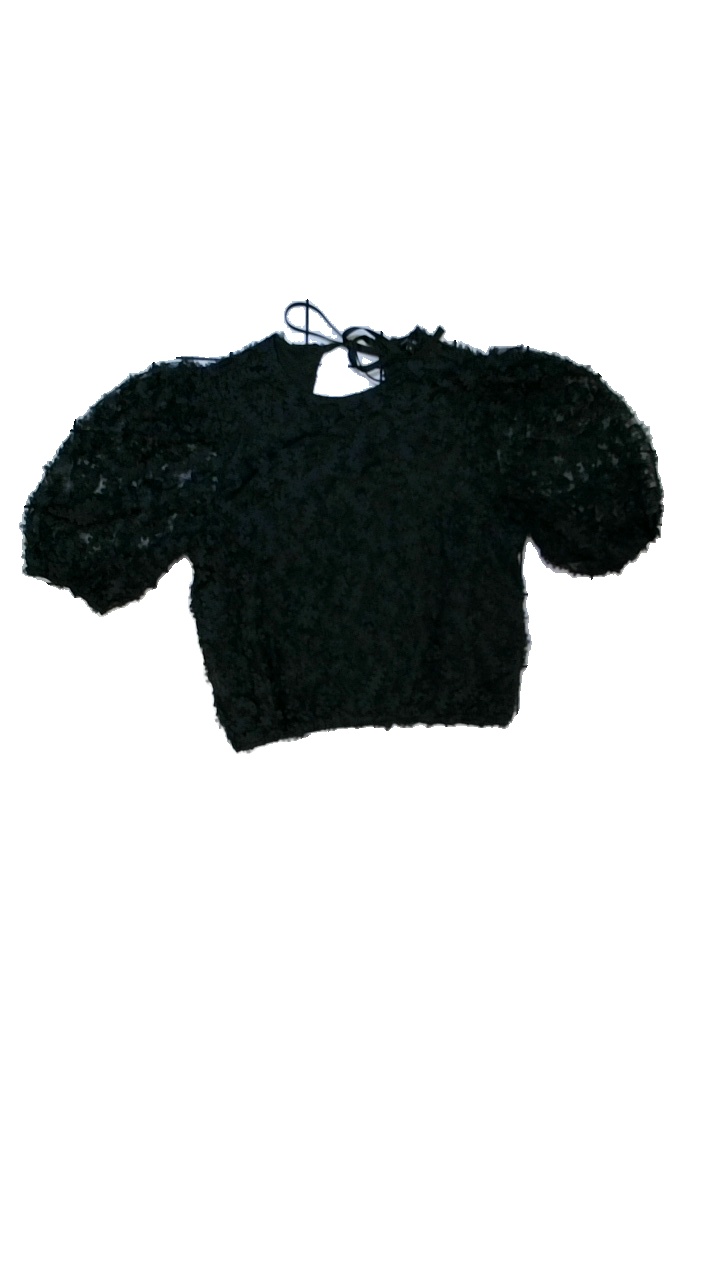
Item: Top (Ladies)
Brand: Kappahl
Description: Kort t-shirt med mönster och puff ärmar
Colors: Black
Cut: C-collar
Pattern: Other
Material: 80% polyester 20% elastan
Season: All
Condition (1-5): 5
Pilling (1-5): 5
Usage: Reuse
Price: <50